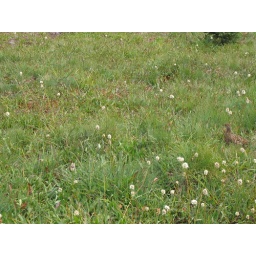
bird in the grass